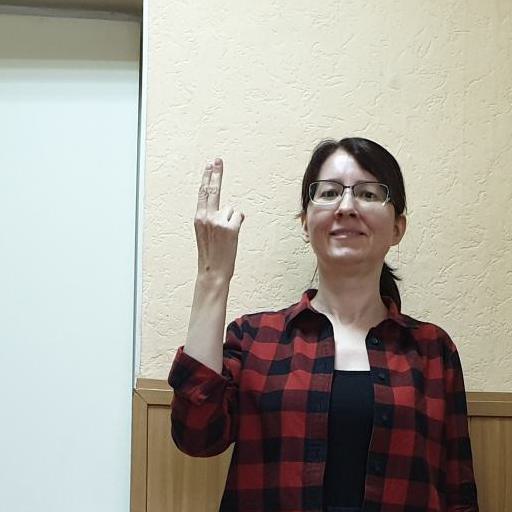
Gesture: two_up_inverted